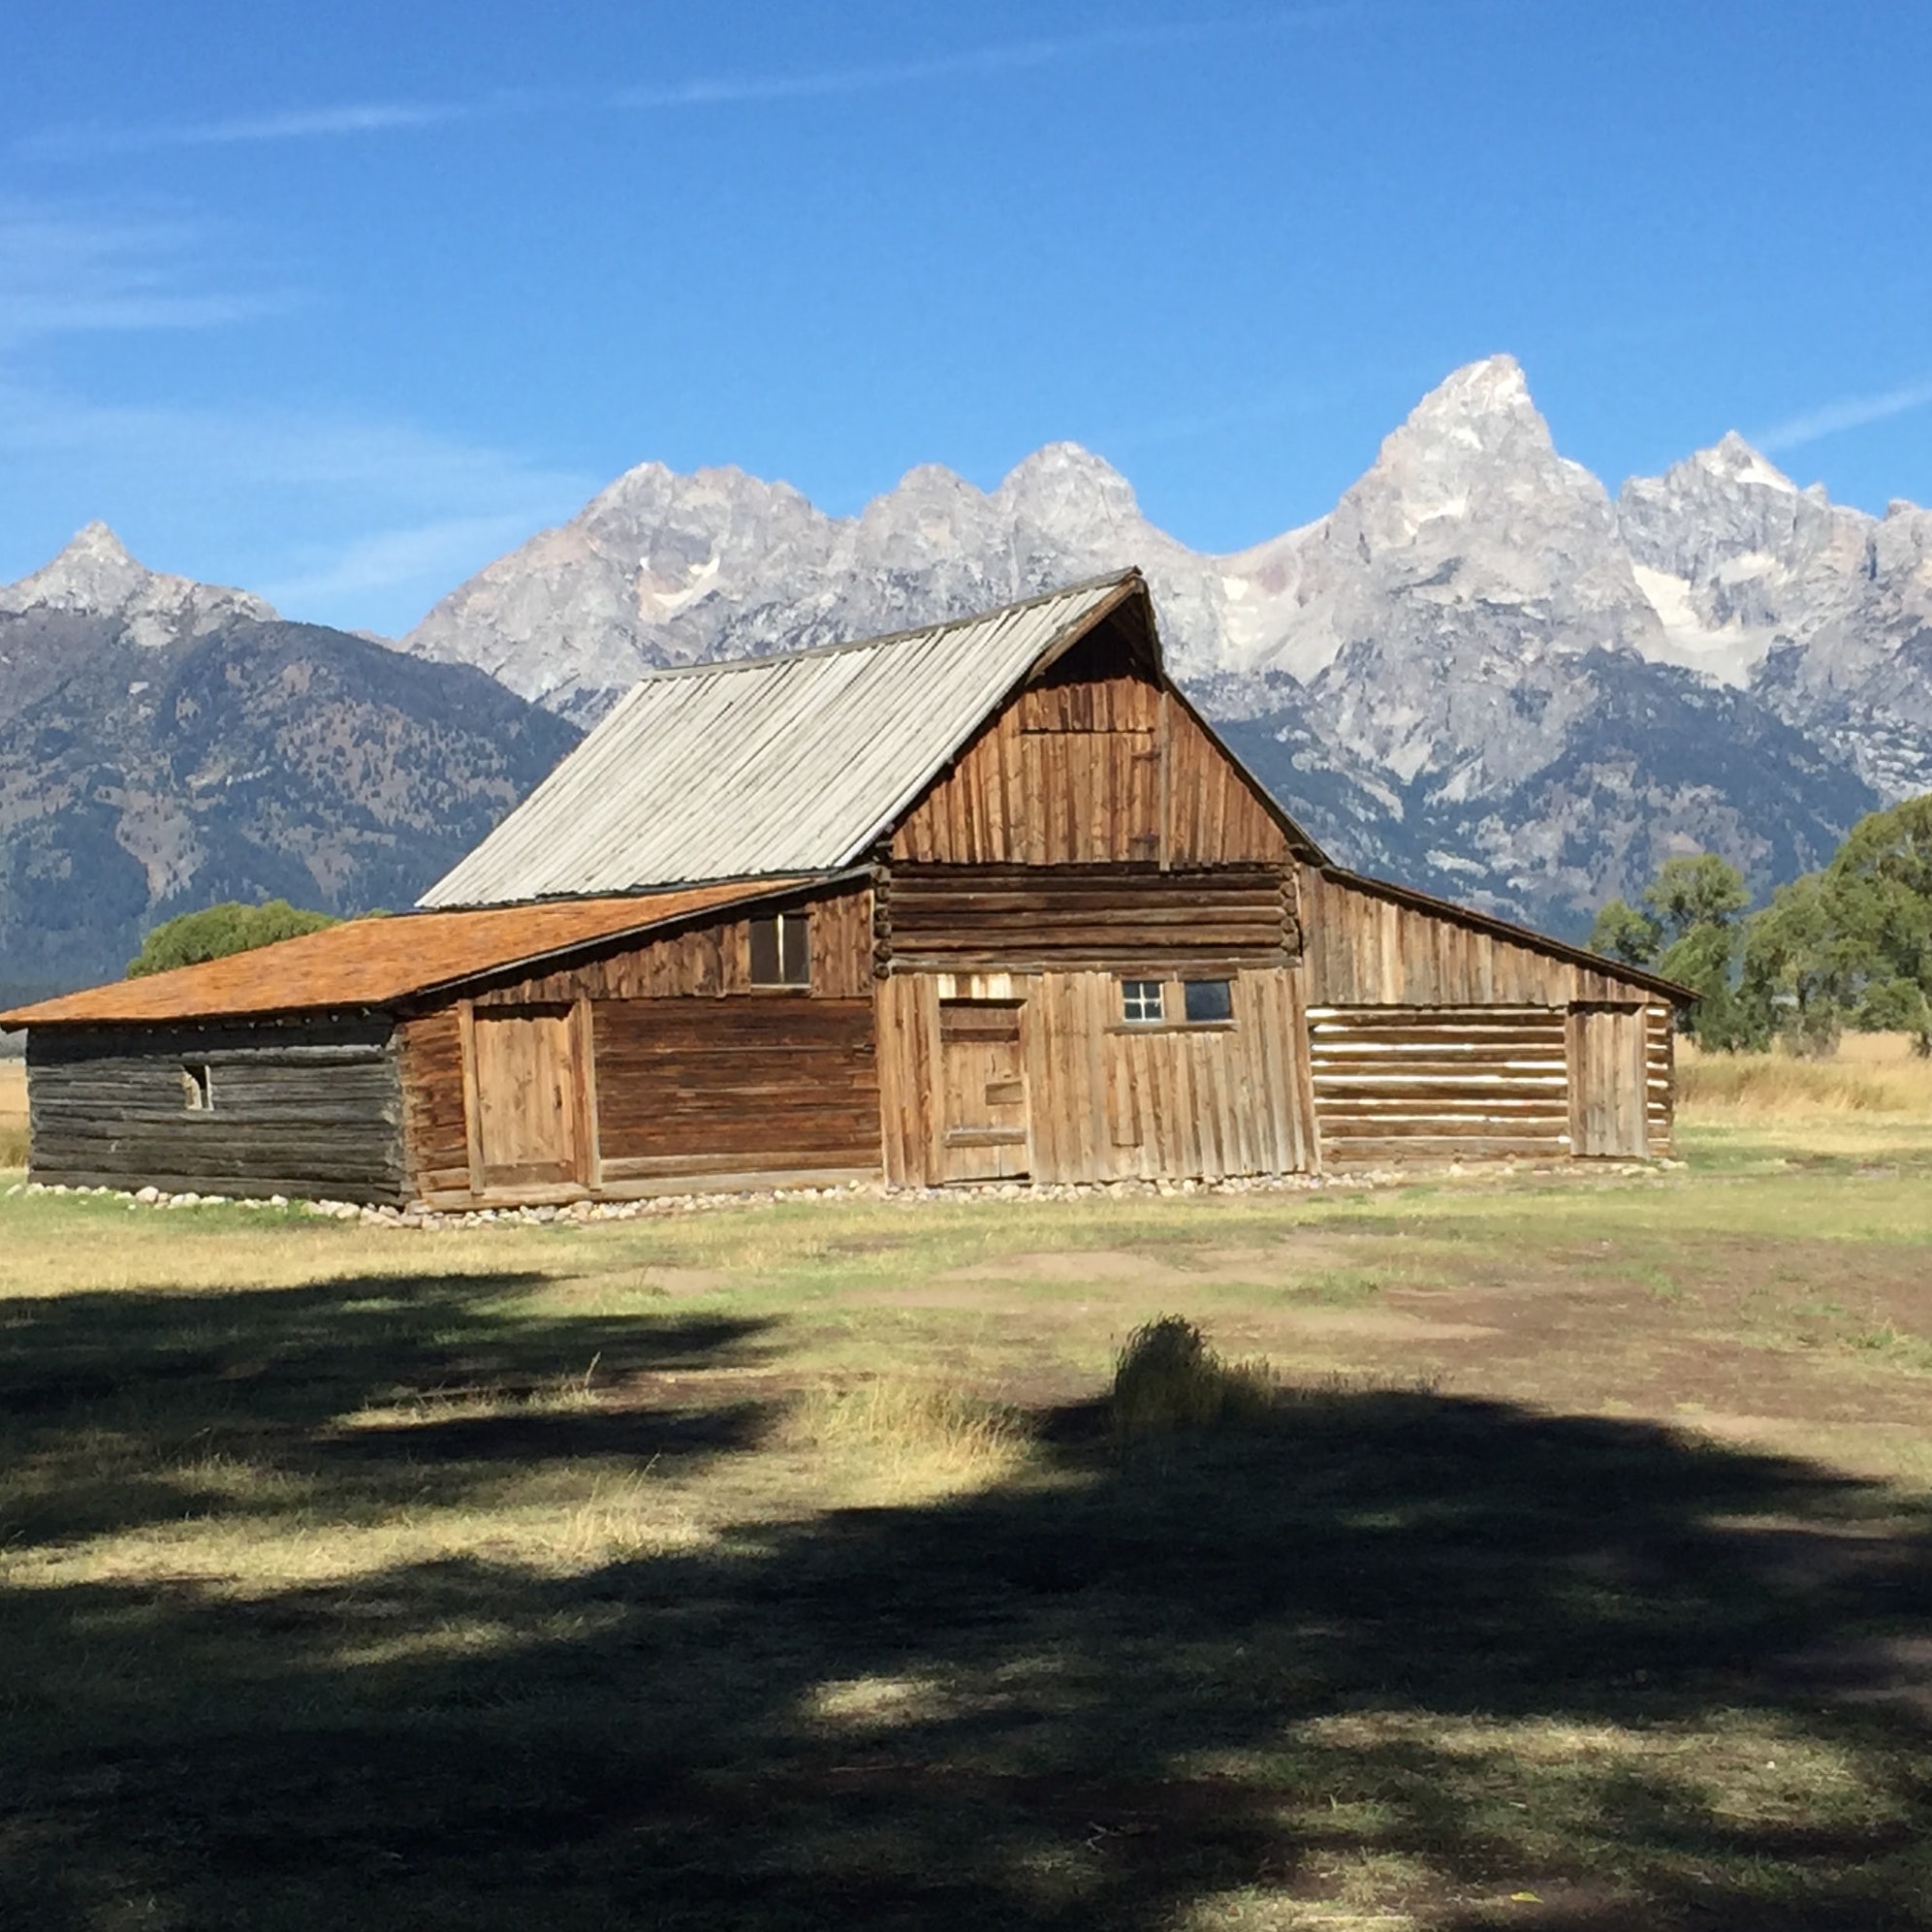
Concept: barn